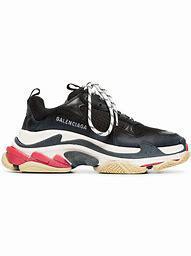
Brand: Balenciaga
Model: Triple S